Office of Marine and Aviation Operations

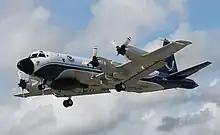
A NOAA Lockheed WP-3D Orion used for hurricane reconnaissance missions.

The Office of Marine and Aviation Operations (OMAO) is a division of the National Oceanic and Atmospheric Administration (NOAA) which operates a wide variety of specialized ships and aircraft to carry out the environmental and scientific missions of NOAA.